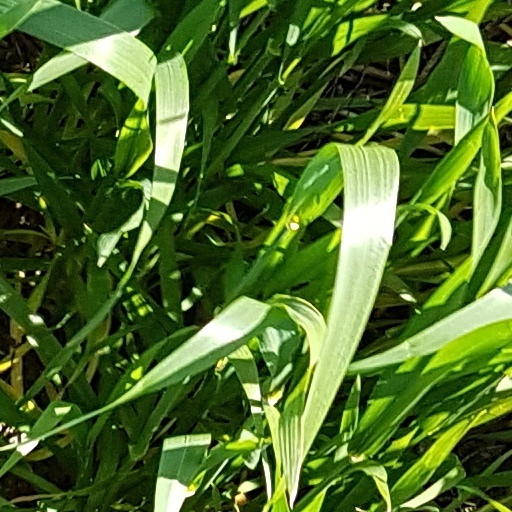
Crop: wheat